Huaynaputina

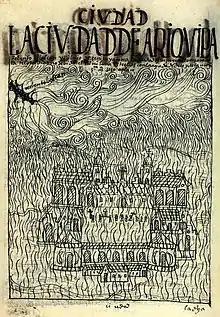
A contemporary drawing of ashfall on Arequipa

The eruption had a devastating impact on the region. Ash falls and pumice falls buried the surroundings beneath more than of rocks, while pyroclastic flows incinerated everything within their path, wiping out vegetation over a large area. Of the volcanic phenomena, the ash and pumice falls were the most destructive. These and the debris and pyroclastic flows devastated an area of about around Huaynaputina, and both crops and livestock sustained severe damage.